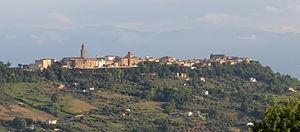
L'association I Borghi più belli d'Italia est née en mars 2001 sous l'impulsion de Conseil du tourisme de l'ANCI.
Città Sant'Angelo est une commune italienne d'environ 15 020 habitants, située dans la province de Pescara, dans la région Abruzzes, en Italie centrale.